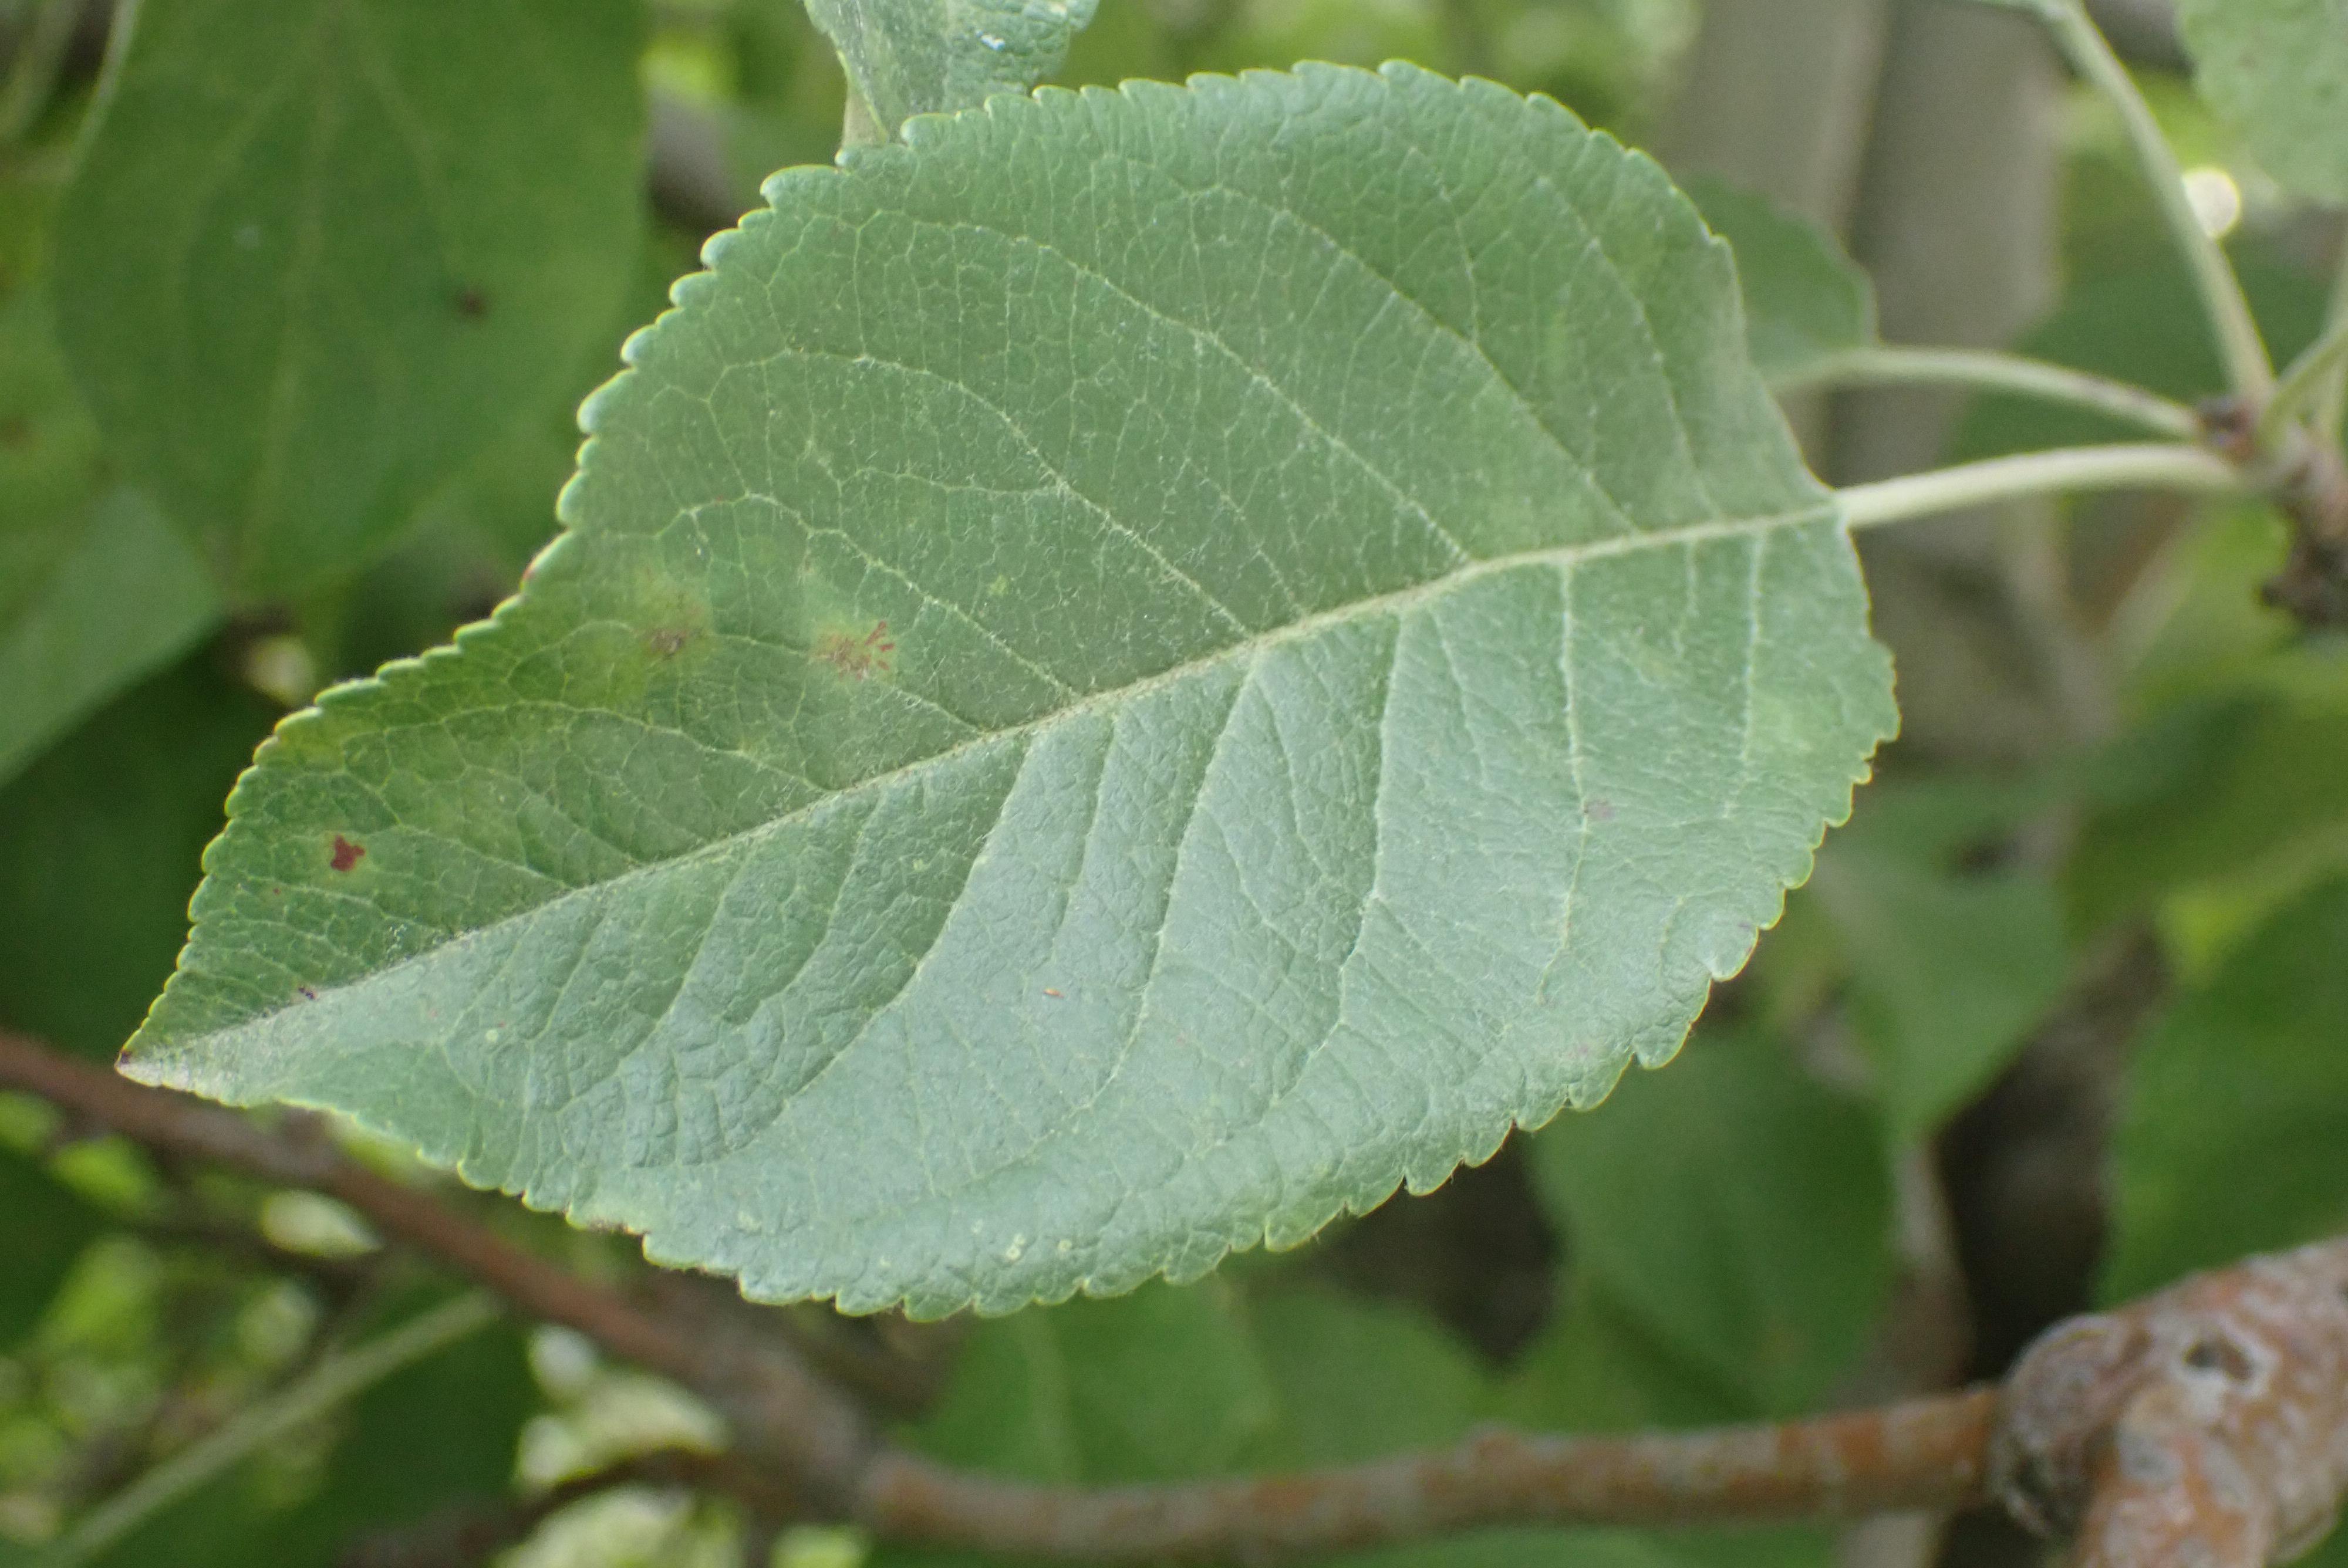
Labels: scab